1915 World Series

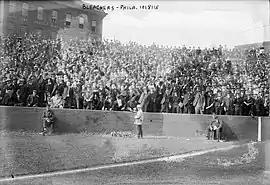
Baker Bowl bleachers in 1915

Rube Foster pitched a 3-hitter, allowing no walks, and retiring the last 10 Phillies he faced, and helped his own cause with the game-winning RBI single in the top of the ninth.